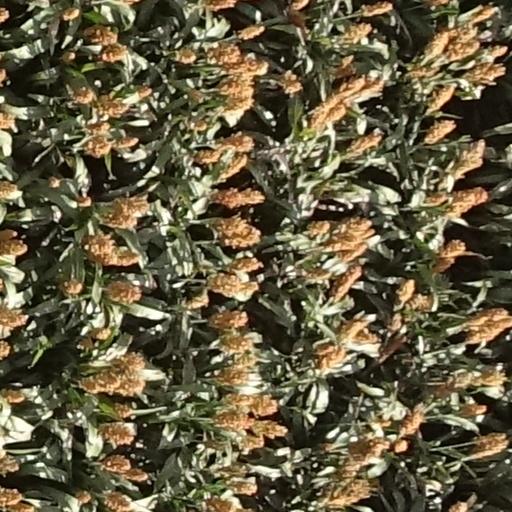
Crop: sorghum